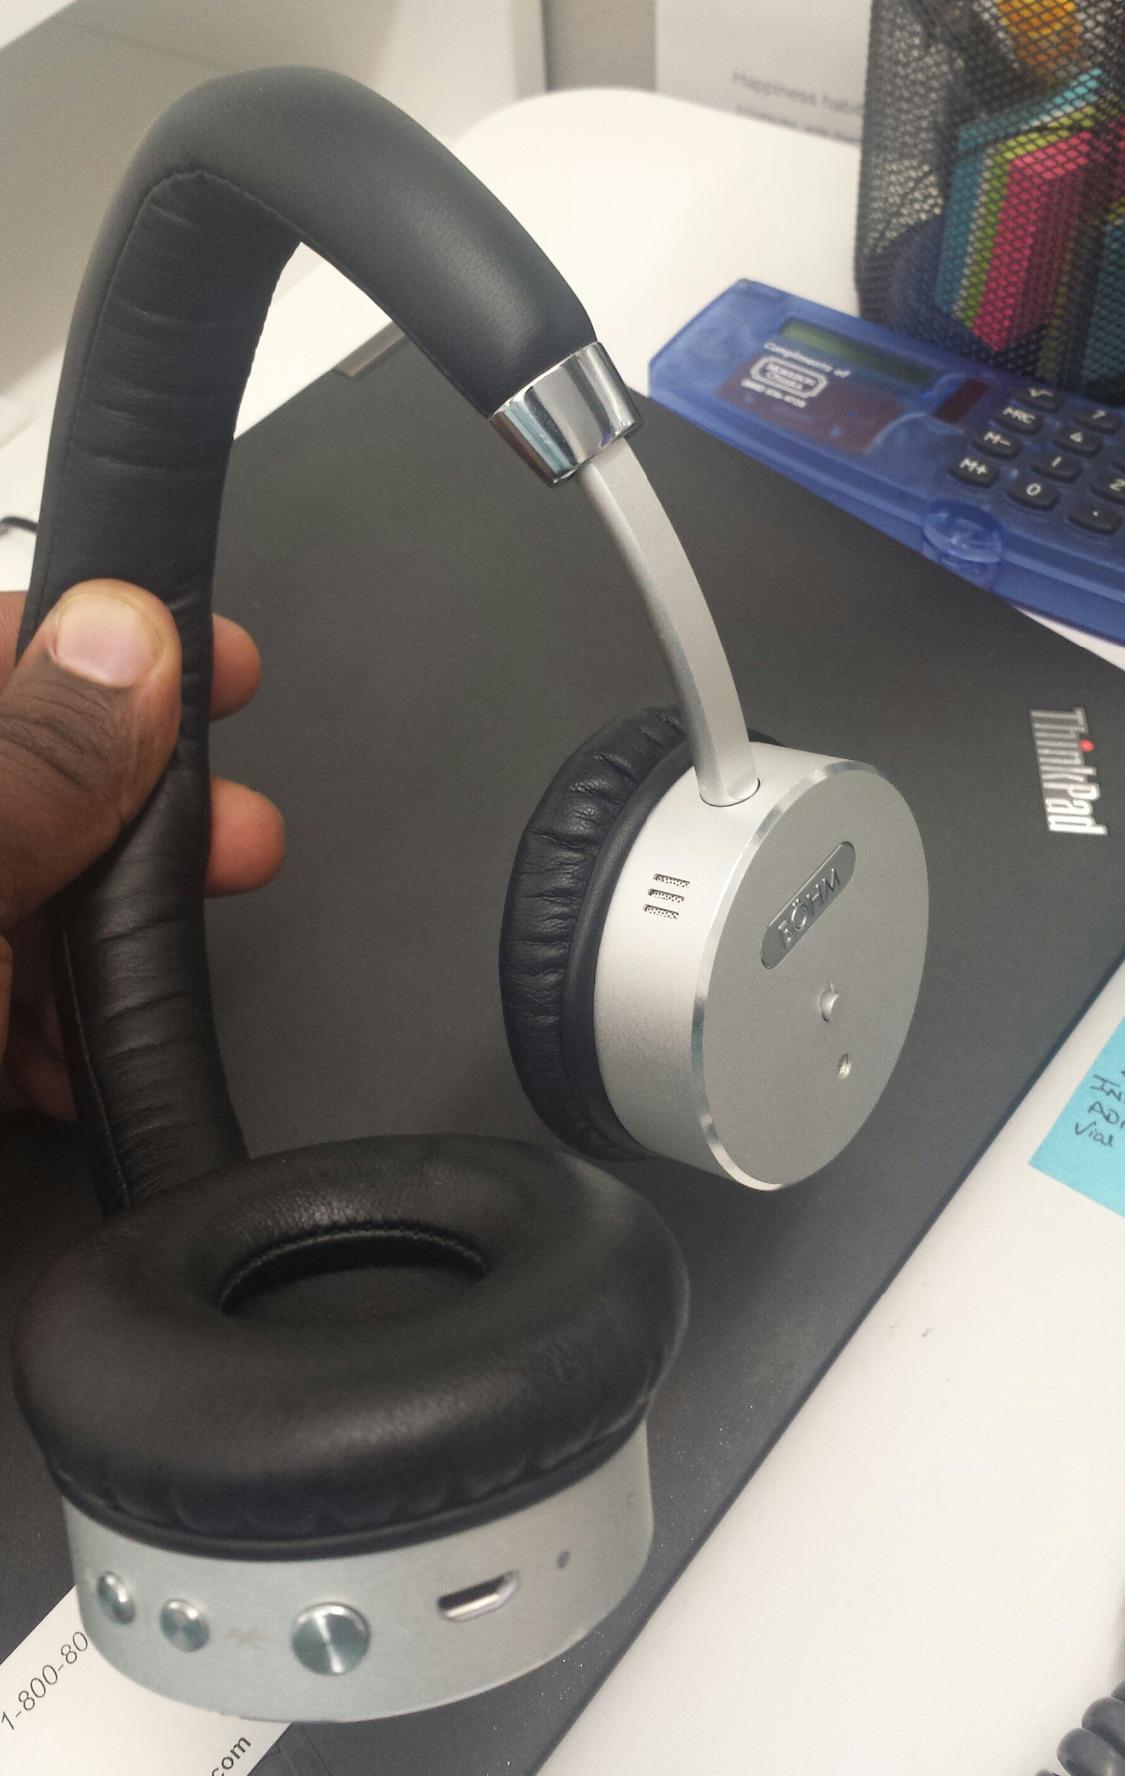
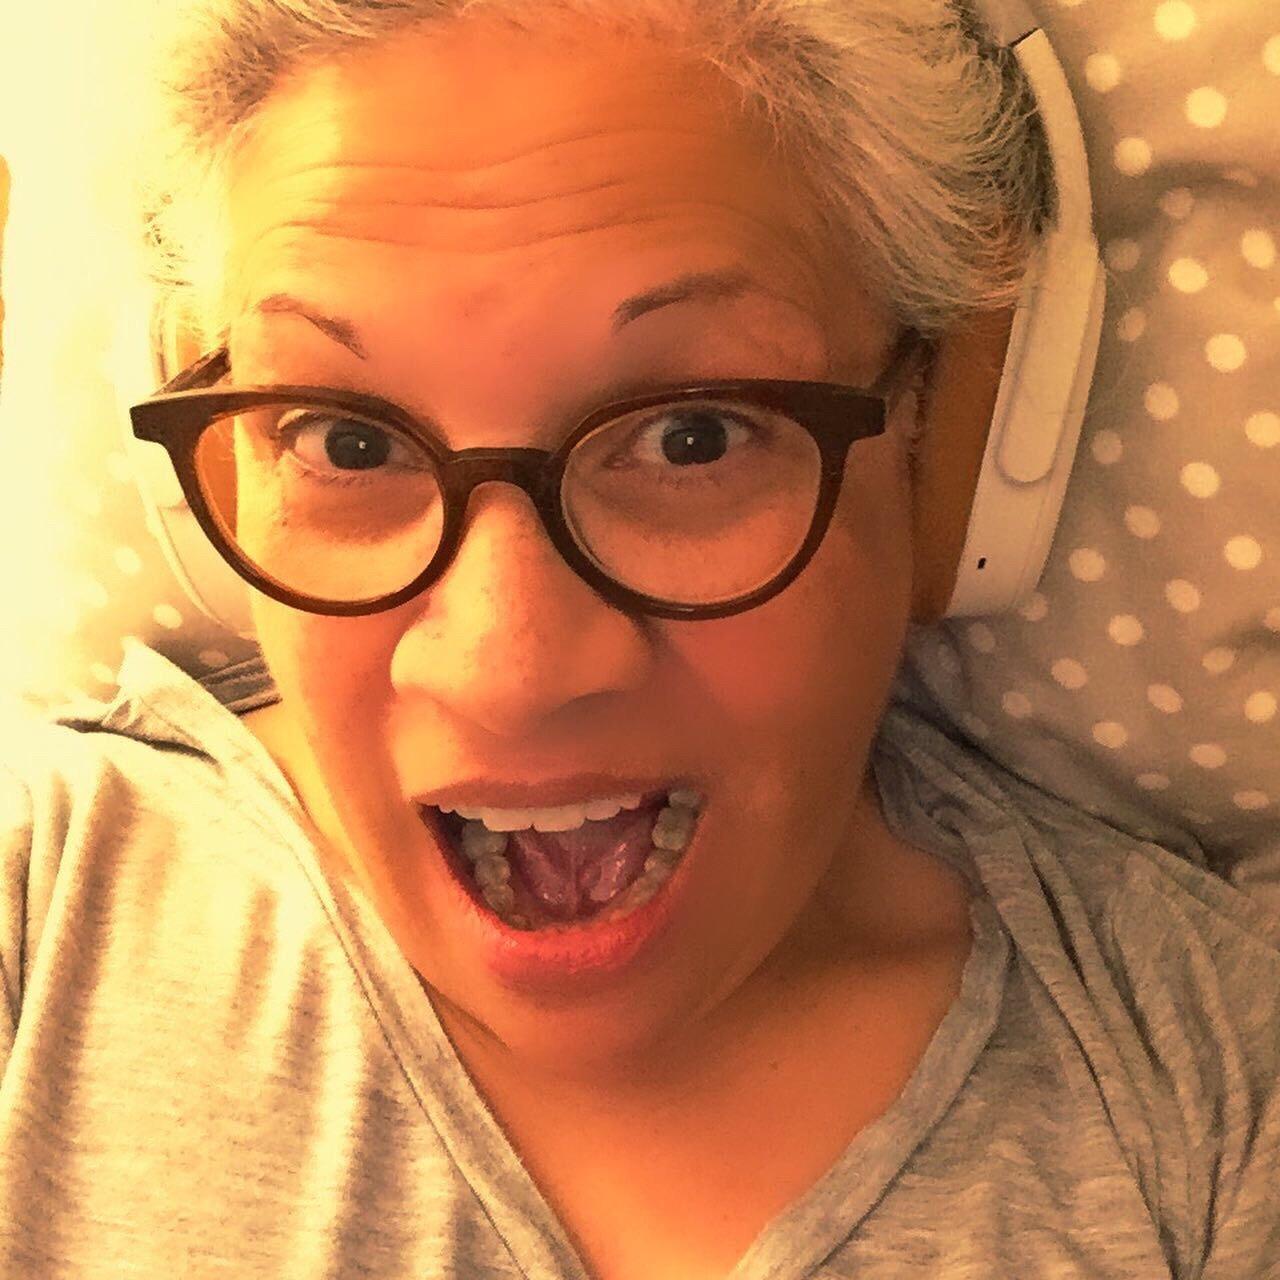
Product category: headphones
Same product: no